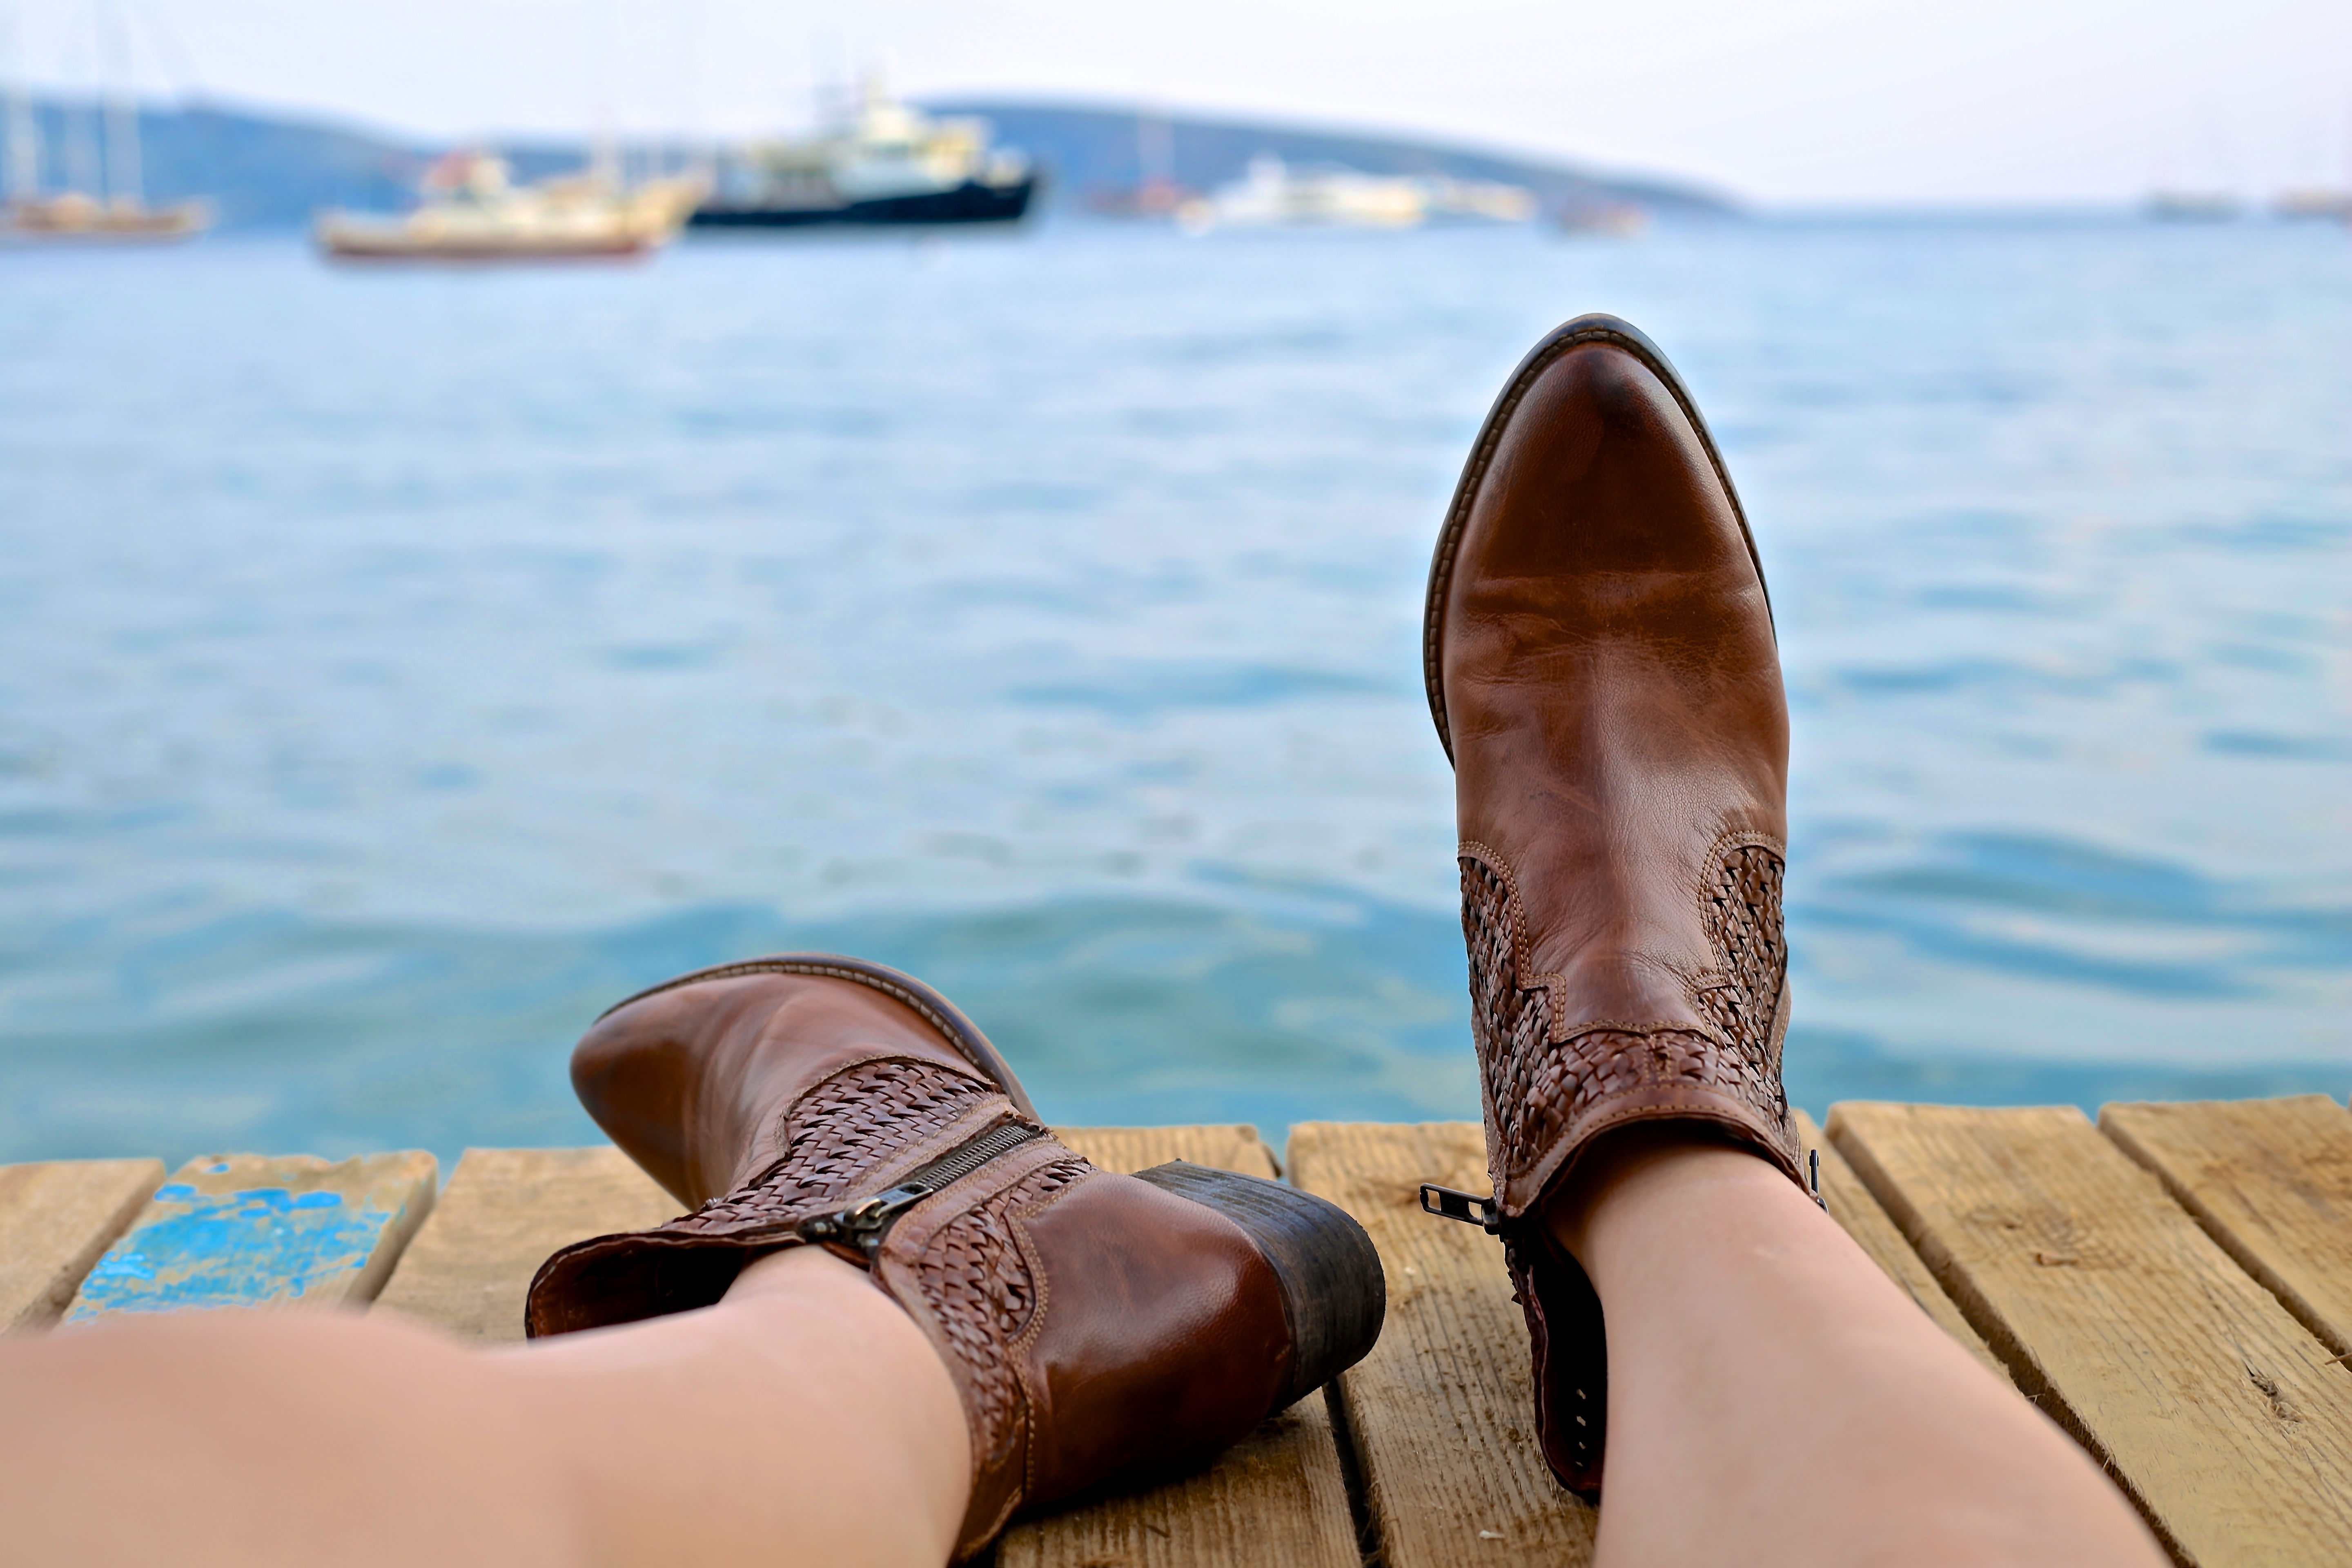
sea, coast, sand, summer, vacation, leg, spring, holiday, human body, boots, cowboy, summertime, chilling, break, sun tanning